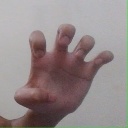
अक्षर: झ